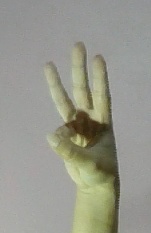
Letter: thaa